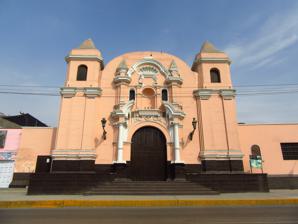
Building: Church of Our Lady of Patronage, Lima
Country: Peru
Year built: 1688
Church in Peru Not to be confused with Church of Tenaún or Basilica of the Patronage of Our Lady . Church of Our Lady of Patronage Iglesia de Nuestra Señora del Patrocinio Religion Affiliation Catholicism Location Location Jirón Manco Cápac 164, Rímac , Lima , Peru Architecture Style Baroque Completed 1754 The Church of Our Lady of Patronage ( Spanish : Iglesia de Nuestra Señora del Patrocinio ) is a Catholic church located in the traditional district of Rímac , part of the Historic Centre of Lima , Peru. History The beguinage and the first chapel were completed in 1688. The temple as a whole was only completed in 1754. In 1919 the beguinage was transformed into the convent of the Dominican nuns of the Most Holy Rosary. Architecture The temple is located at Jirón Manco Cápac 164, on the eastern side of the Alameda de los Descalzos , built in the 17th century. Next to this public space are also the Church of Saint Liberata and that of Our Lady of the Angels . The Patrocinio is an atypical church, as its plan is rectangular, it lacks a transept , and it has a half-orange dome over the main chapel. References